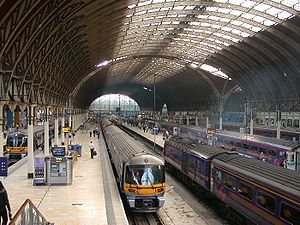
Paddington Station
Paddington Station eller London Paddington er et stort National Rail- og London Underground-stationskompleks i Paddington-området i det centrale London i England.